Medal "For the Return of Crimea"

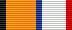
Ribbon of the medal

The Medal "For the Return of Crimea" is a campaign medal of the Ministry of Defence of the Russian Federation. The existence of the award was also confirmed by Yaroslav Roshchupkin, an employee of the press service for the Central Military District.